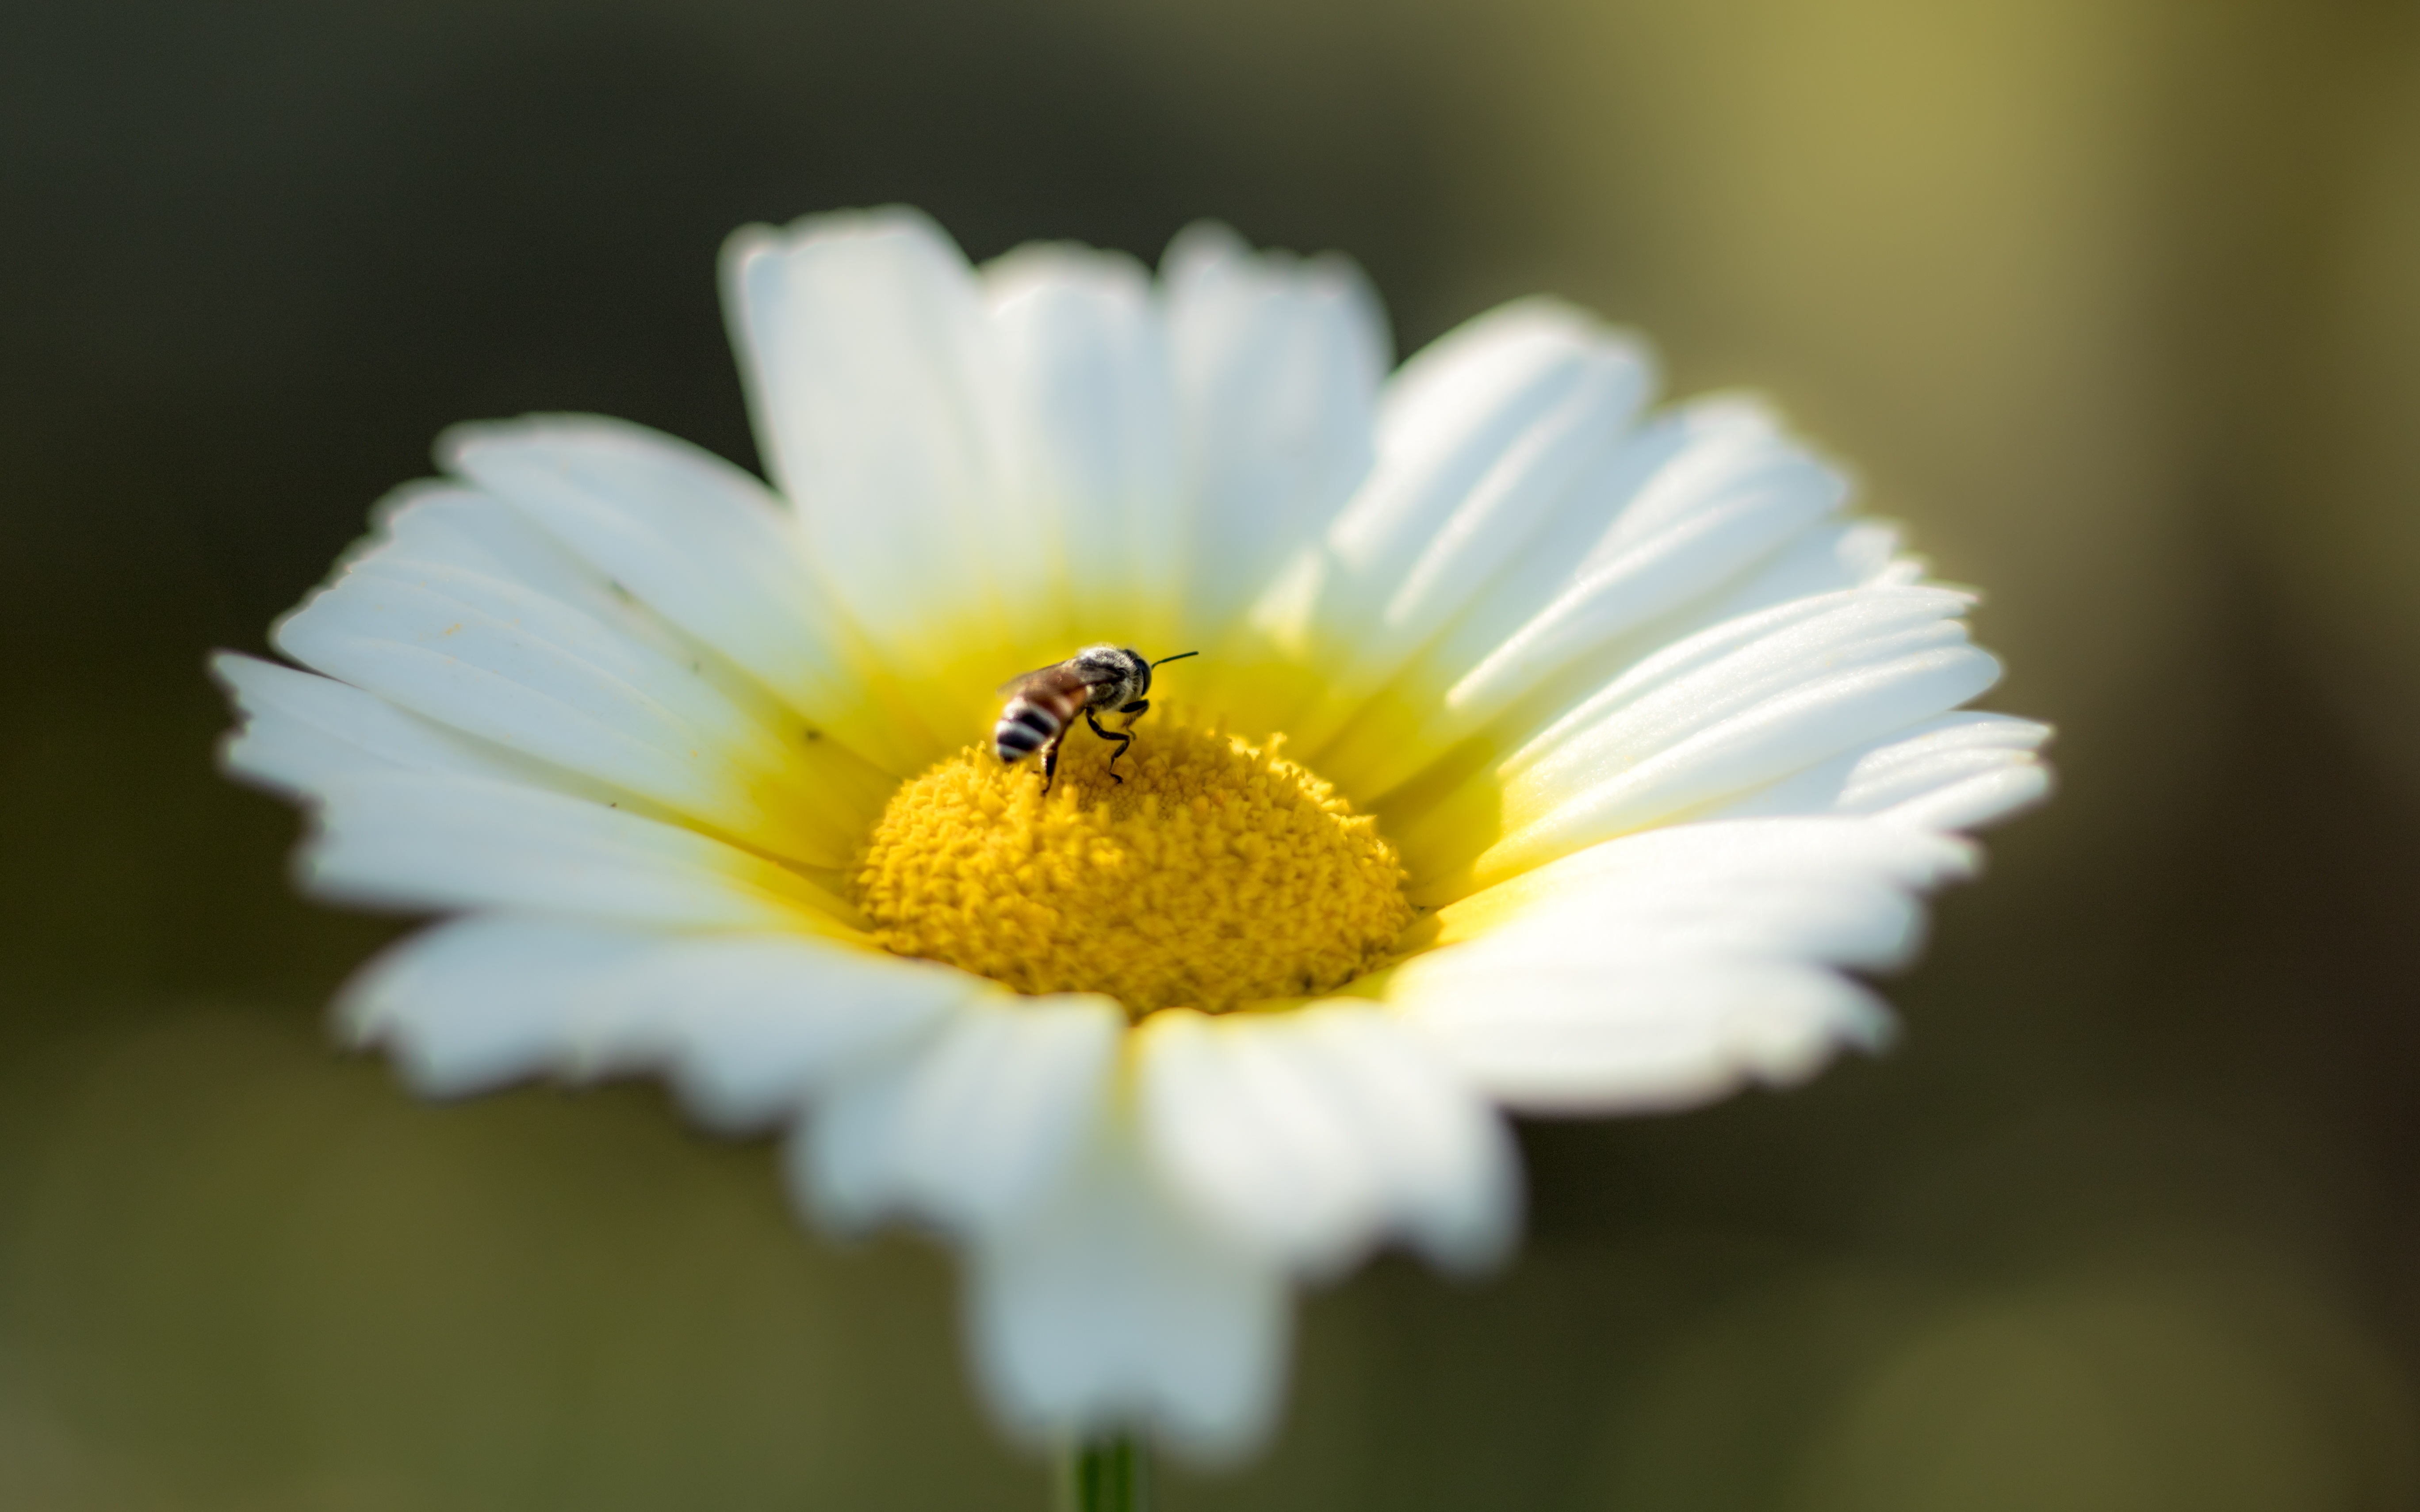
nature, grass, outdoor, blossom, plant, sun, white, field, farm, photography, meadow, sunlight, flower, petal, animal, honey, summer, floral, daisy, pollen, spring, green, insect, macro, natural, fresh, botany, blue, yellow, garden, flora, season, fauna, invertebrate, wildflower, close up, bright, bee, springtime, honeybee, nectar, honeycomb, macro photography, flowering plant, daisy family, oxeye daisy, plant stem, land plant, chamaemelum nobile